Nazi racial theories

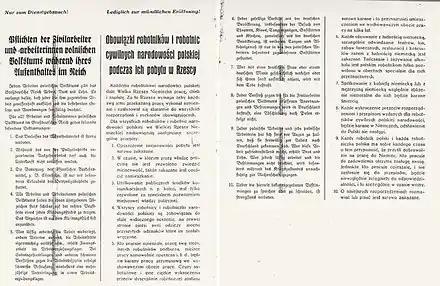
Poster (in German and Polish): "Obligations of Polish Workers in Germany" which included the death penalty for sexual relations with a German

Alfred Rosenberg, in "The Myth of the Twentieth Century", spoke about an ancient migration of a "Nordic race", in which he described the ancient Persians as "Aryans with northern blood", who had finally degenerated because of mixing with "lower races" native to the region. German orientalists and historians during the Nazi era, like Heinrich Schaeder, Heinrich Lüders, Helmut Berve, Fritz Schachermeyr, Walther Wüst, and Wilhelm Weber, adopted this racial thesis of a northern migration to Asia, believing that Nordic "Aryans" once colonized the Middle East and Inner Asia to defend their Nordic homeland against Asiatic hordes. However, many Nazis classified modern Iranians as Aryans, or "Ur-arier" ("original Aryans"). Hans F. K. Günther claimed that modern Iranians "are the descendants and natural heirs of the old Iranians." He describes some Iranians as being of predominantly Nordic stock, while many other Iranians are a mix between the Hither Asiatic and Nordic races—for instance, Günther classified the Persian commander Ali-Qoli Khan Bakhtiari as being an Aryan of the Nordic-Hither Asiatic type. The Nordicist and proto-Nazi racial theorist Arthur de Gobineau stated that because of their racial composition, Iranians had greater cultural and psychological affinity with Nordic peoples of Northern Europe than they did with their neighbors in the Middle East. Classifying Iranians as Aryans, Gobineau believed that the Iranian adoption of Shia Islam was part of a revolt by the Aryan Persians against the Semitic Arabs. Günther was influenced by Gobineau's thought and echoed many of these ideas, stating that the Aryan characteristics of Iranians set them apart from other races in the region and affirmed that Iranians have a European mentality. Rosenberg considered Persians to be an Indo-Germanic tribe. Hitler himself declared Iran to be an "Aryan country". In one of his speeches, Hitler proclaimed that the Aryan race has links to Iran.